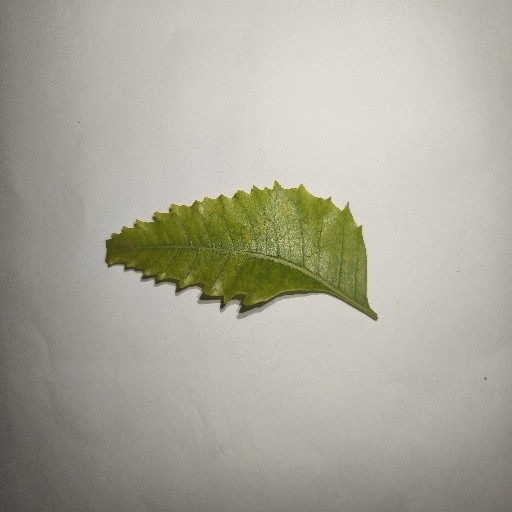
Species: Neem
Leaf condition: Yellow Leaf